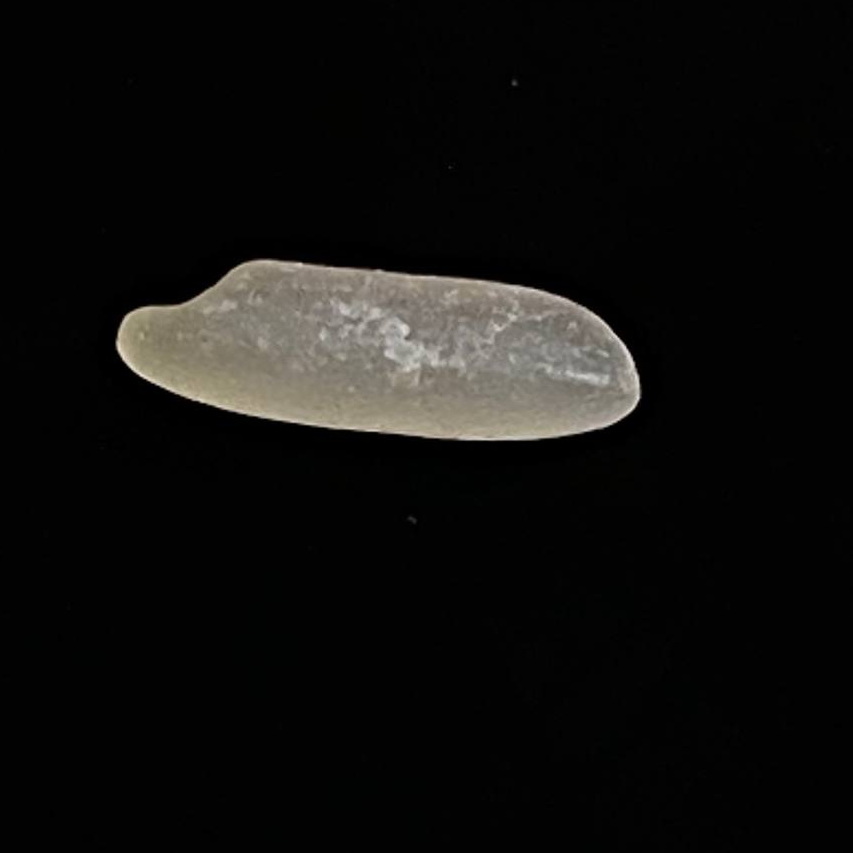
Rice variety: BR28